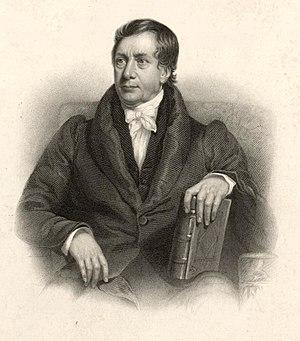
Henry Nott est un missionnaire protestant britannique. Il est le principal traducteur de la Bible en tahitien.